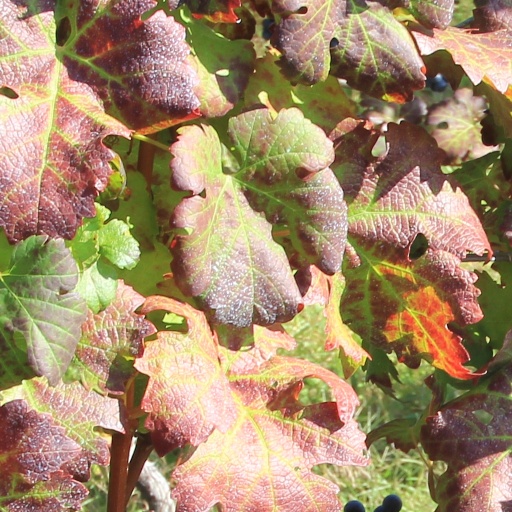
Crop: grape